Natália do Vale

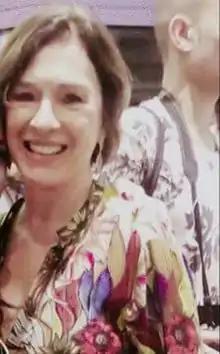

Natália do Vale (born March 6, 1953) is a Brazilian actress. She appeared in leading roles in several television programs, including "Olho no Olho", "Água Viva" and "Women in Love".